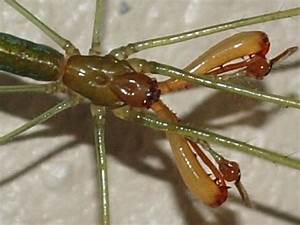
Label: ragno